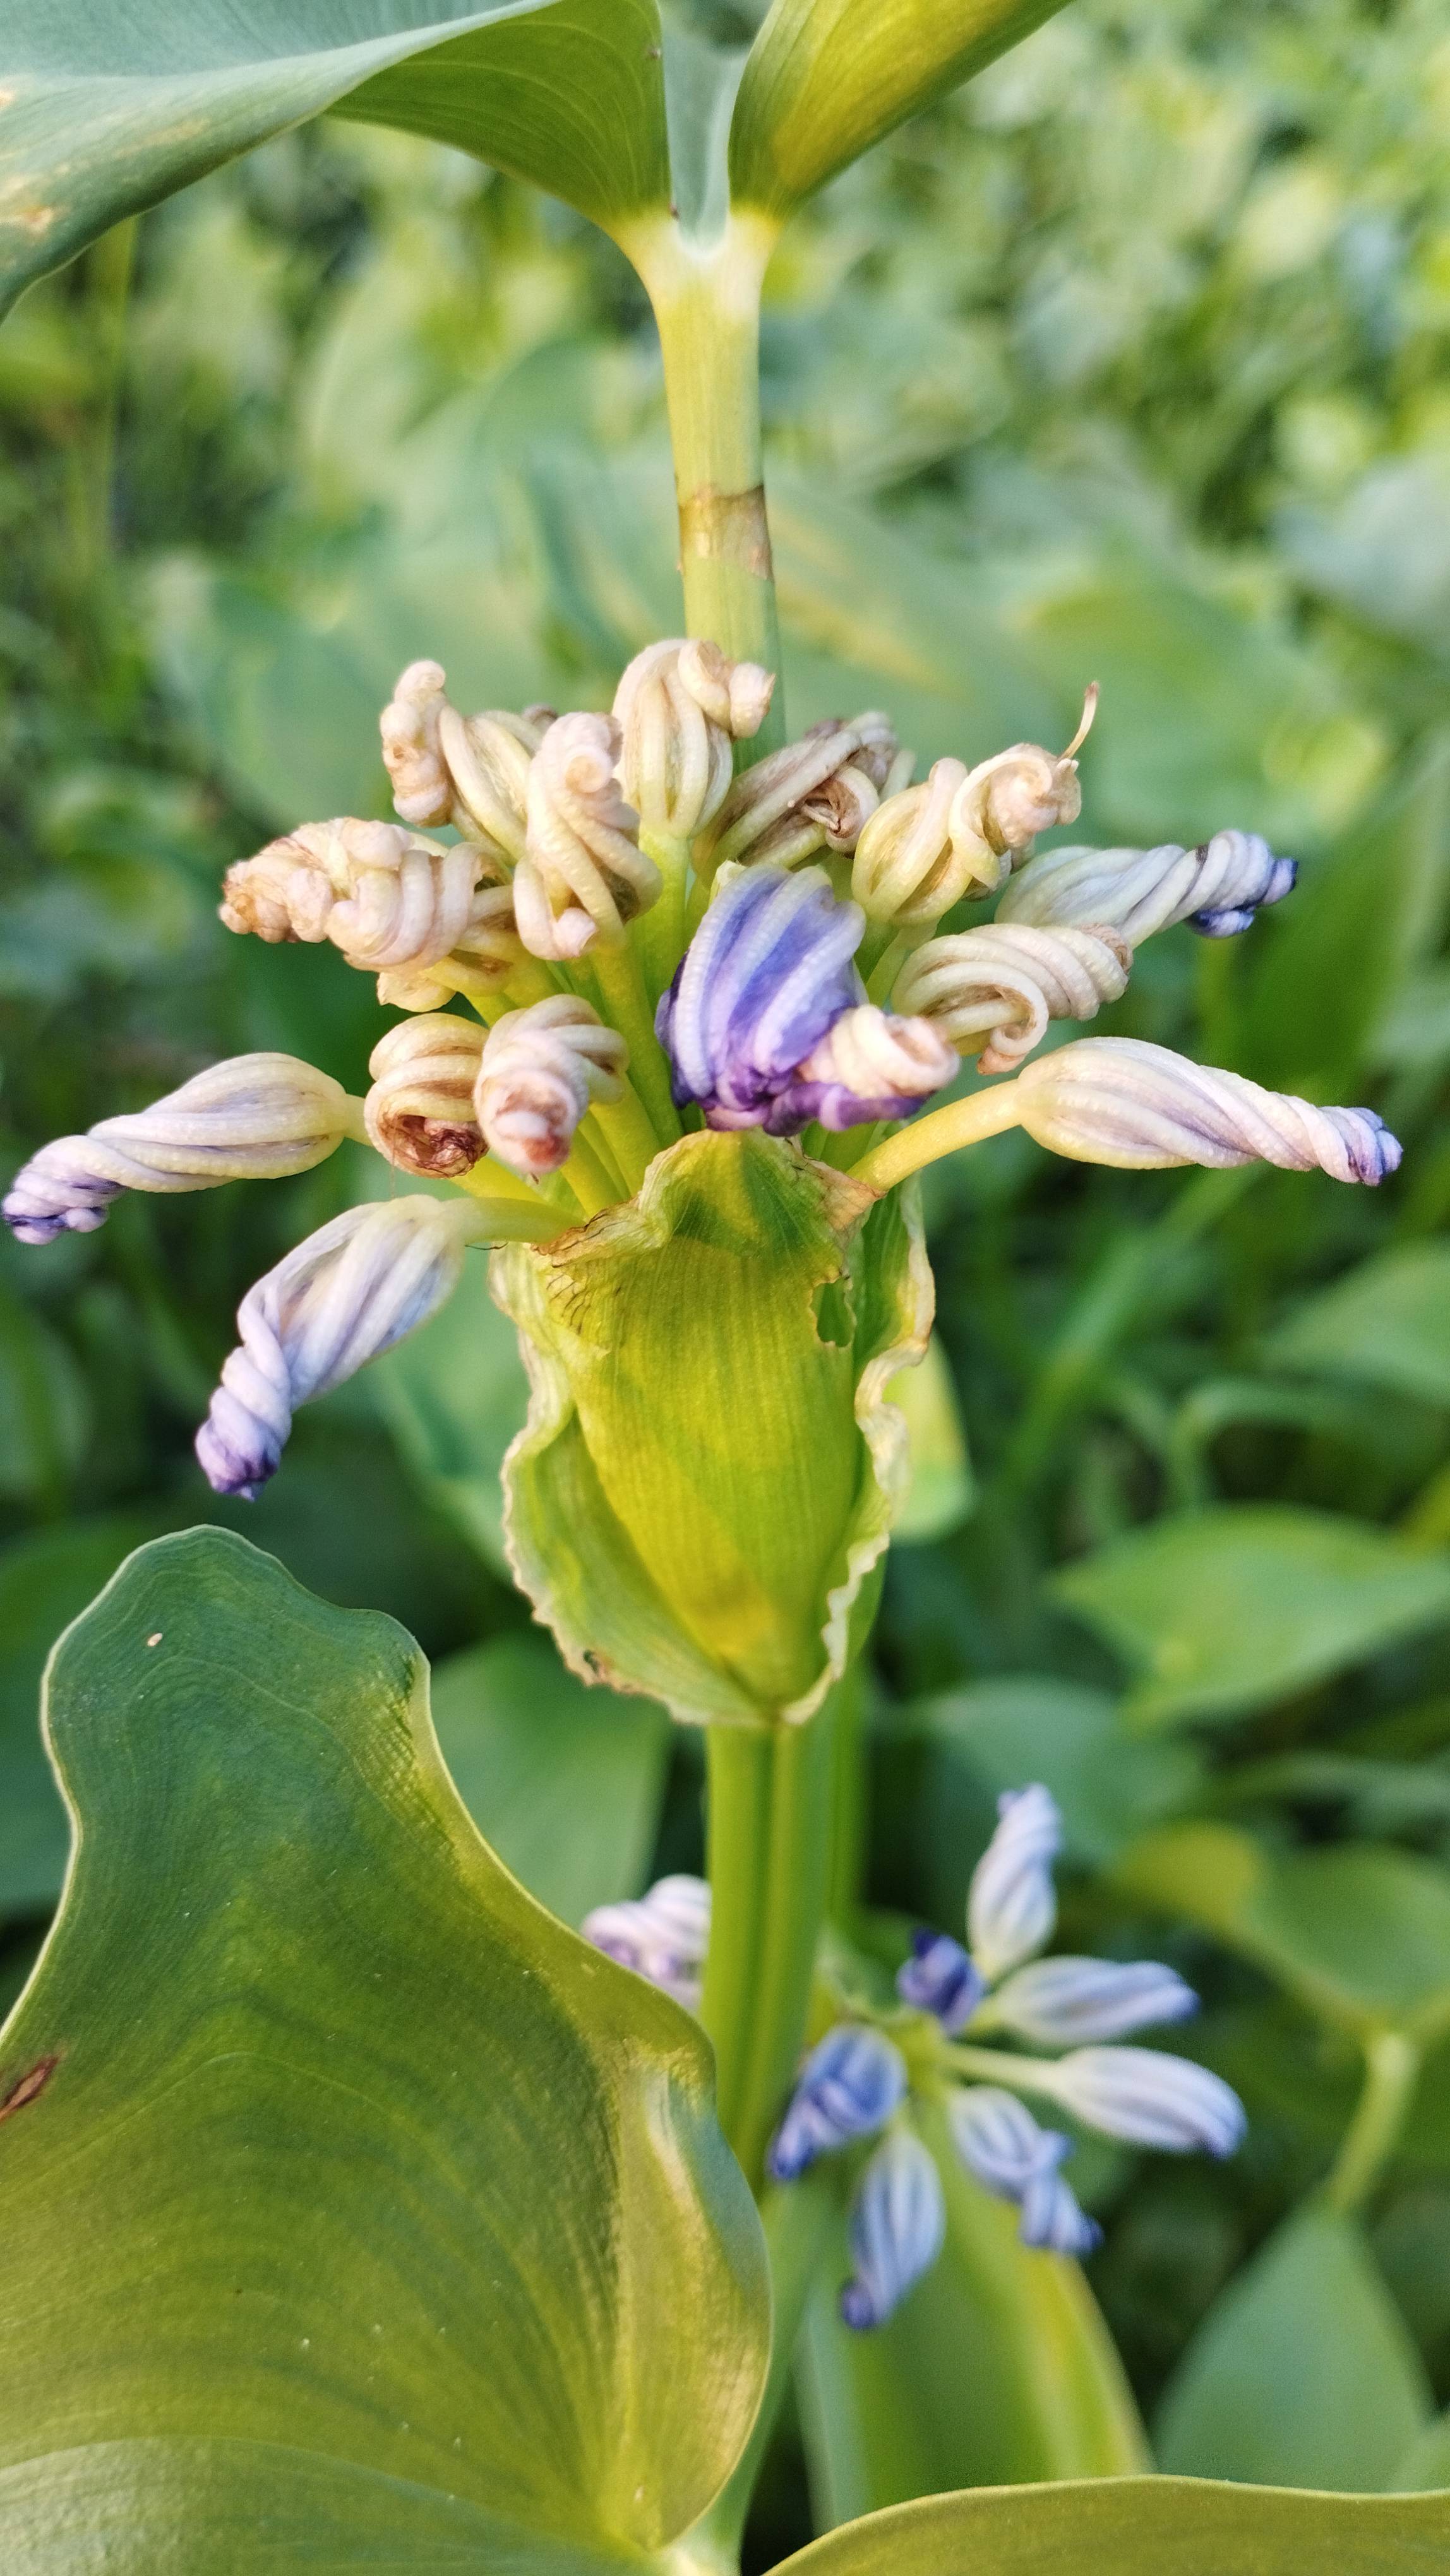
Species: Heartleaf False Pickerelweed (Monochoria korsakowii)